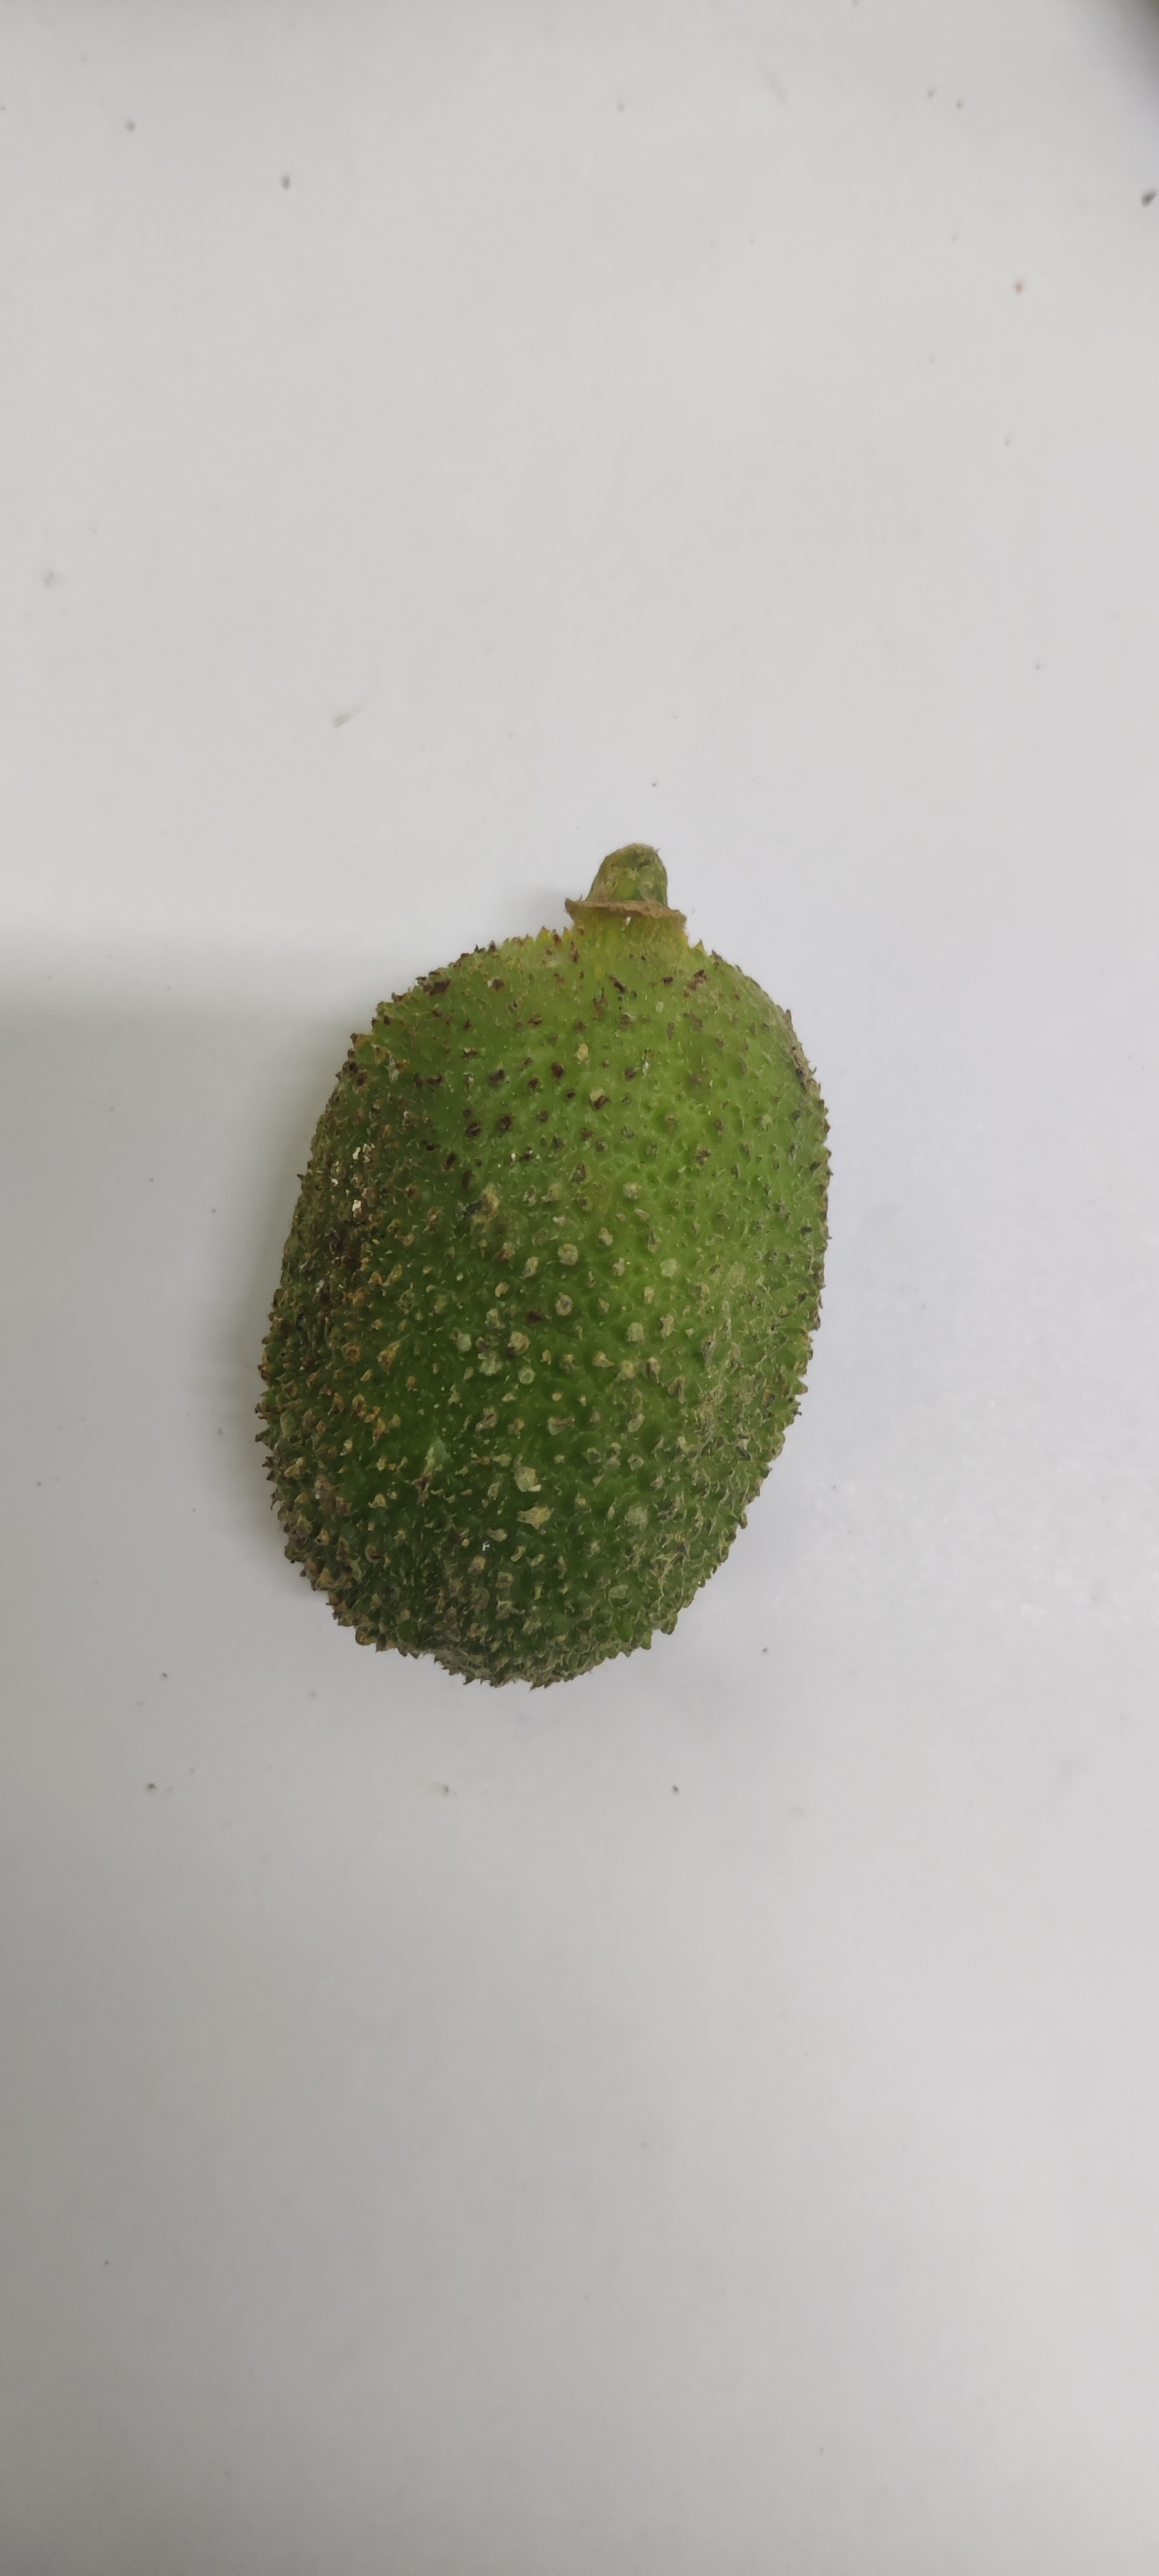
Crop: Spiny Gourd
Condition: Severely Damaged